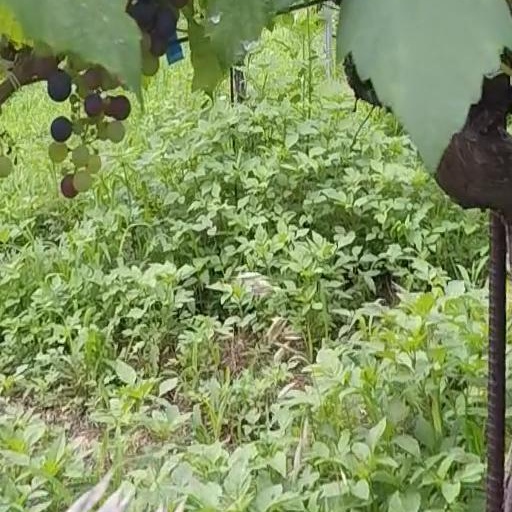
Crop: grape